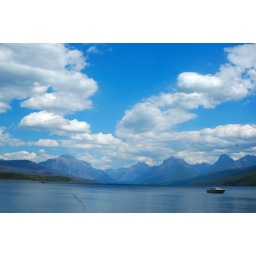
Big sky above the lake at Glacier National Park